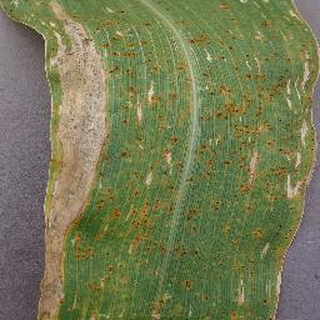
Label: corn_northern_leaf_blight